History of the Philippines

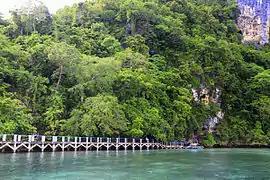
Docking station and entrance to the Tabon Cave Complex Site in Palawan, where one of the oldest human remains was located.

Stone tools and fossils of butchered animal remains discovered in Rizal, Kalinga are evidences of early hominins in the country to as early as 709,000 years. Researchers found 57 stone tools near rhinoceros bones bearing cut marks and some bones smashed open, suggesting that the early humans were after the nutrient-rich marrow. A 2023 study dated the age of fossilized remains of "Homo luzonensis" of Cagayan at about 134,000 years.